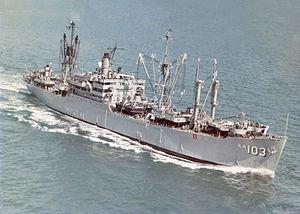
Un Amphibious cargo ship est un type de navire de l'United States Navy chargé de transporter des troupes, du matériel lourd et des fournitures à l'appui des opérations amphibies et de fournir un soutien d'artillerie navale lors de ces opérations.